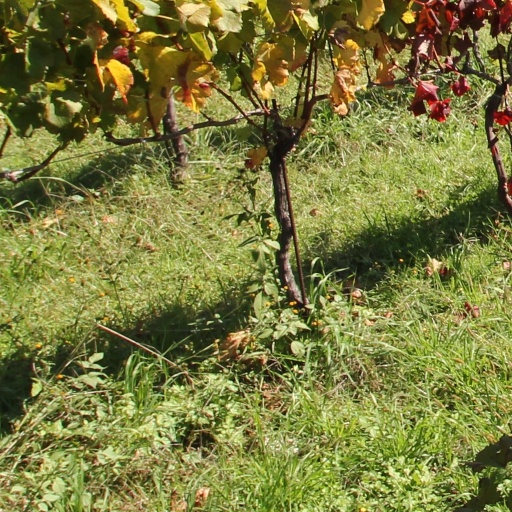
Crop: grape